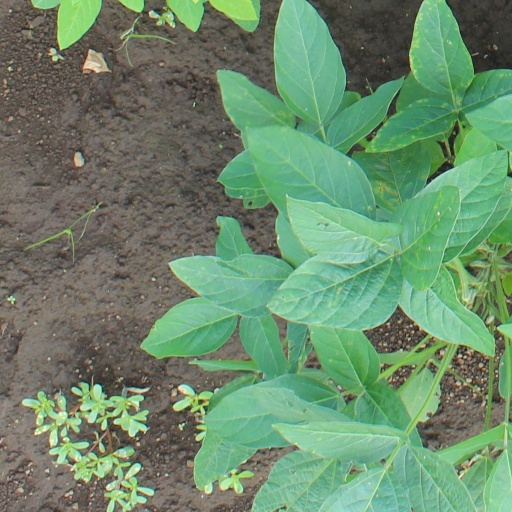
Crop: soybean